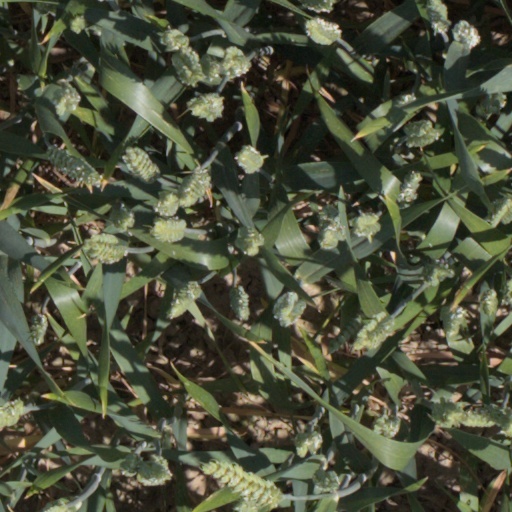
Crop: wheat